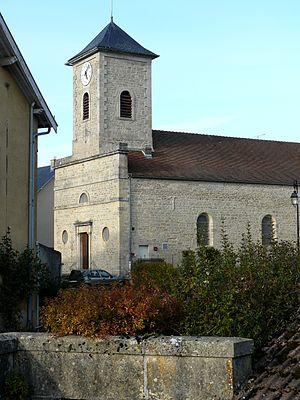
Bligny-le-Sec (Côte-d'Or, France), l'église
Bligny-le-Sec est une commune française située dans le département de la Côte-d'Or en région Bourgogne-Franche-Comté.